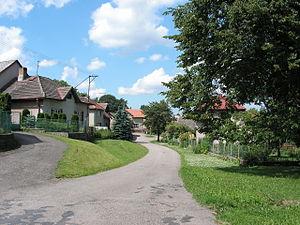
Kynice est une commune du district de Havlíčkův Brod, dans la région de Vysočina, en République tchèque. Sa population s'élevait à 95 habitants en 2019.